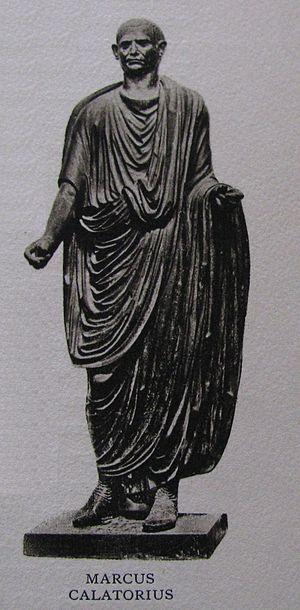
Statue en bronze de Calatorius Quartio trouvée au XVIIIe sicèle dans le théâtre d'Herculanum. Nr. inv. 5597
Un théâtre romain antique, à l'origine montage provisoire en bois durant les premiers siècles de la République romaine, est construit en pierre à partir du milieu du Iᵉʳ siècle av. J.-C.. Son architecture est la suite de l’évolution des théâtres grecs antérieurs opérée en Italie du Sud. Les premiers exemplaires, le théâtre de Pompée et le théâtre de Marcellus à Rome, établissent une nouvelle forme, différente du modèle grec ouvert : le théâtre romain est un monument fermé sur lui-même, dans lequel l’étagement de gradins hémicirculaires rejoint un bâtiment de scène, luxueusement décoré. La technique de construction, l’emploi de murs et de voûtes rayonnantes pour soutenir les gradins permet de bâtir sur terrain plat et exonère de s’appuyer sur une colline à la mode grecque.
Herculanum était une ville romaine antique située dans la région italienne de Campanie, détruite par l'éruption du Vésuve en l'an 79 apr. J.-C., conservée pendant des siècles dans une gangue volcanique et remise au jour à partir du XVIIIᵉ siècle par les Bourbon-Deux-Siciles qui régnaient sur Naples.